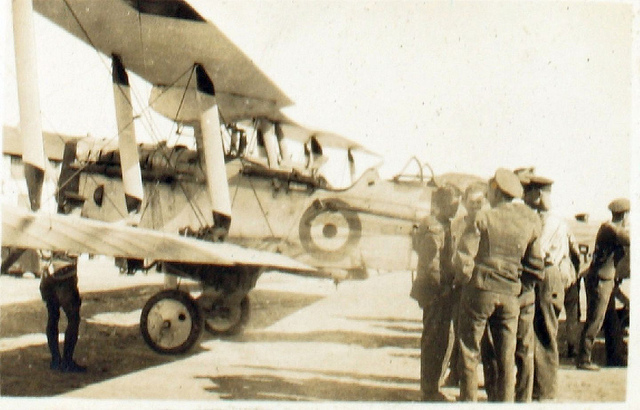
user: Given an image and a question. Answer the question in a short answer. Question: What type of airplane is in this picture? Short Answer:
assistant: biplane